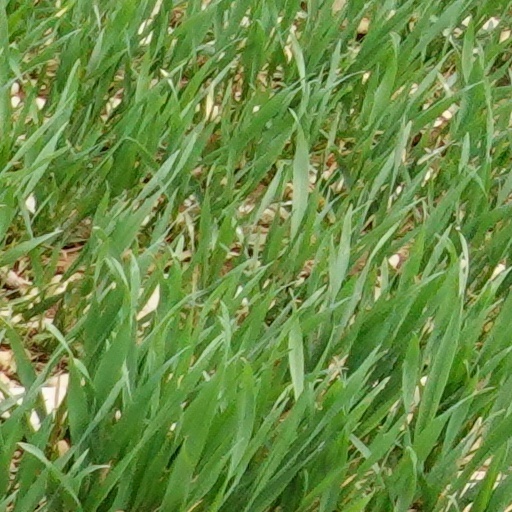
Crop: wheat